California

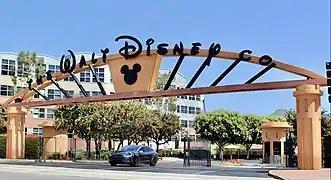
Disney, headquartered in Burbank, is one of the world's largest media and entertainment companies.

In the deserts of the lower Sonoran zone, the mammals include the jackrabbit, kangaroo rat, squirrel, and opossum. Common birds include the owl, roadrunner, cactus wren, and various species of hawk. The area's reptilian life include the sidewinder viper, desert tortoise, and horned toad. The upper Sonoran zone boasts mammals such as the antelope, brown-footed woodrat, and ring-tailed cat. Birds unique to this zone are the California thrasher, bushtit, and California condor.